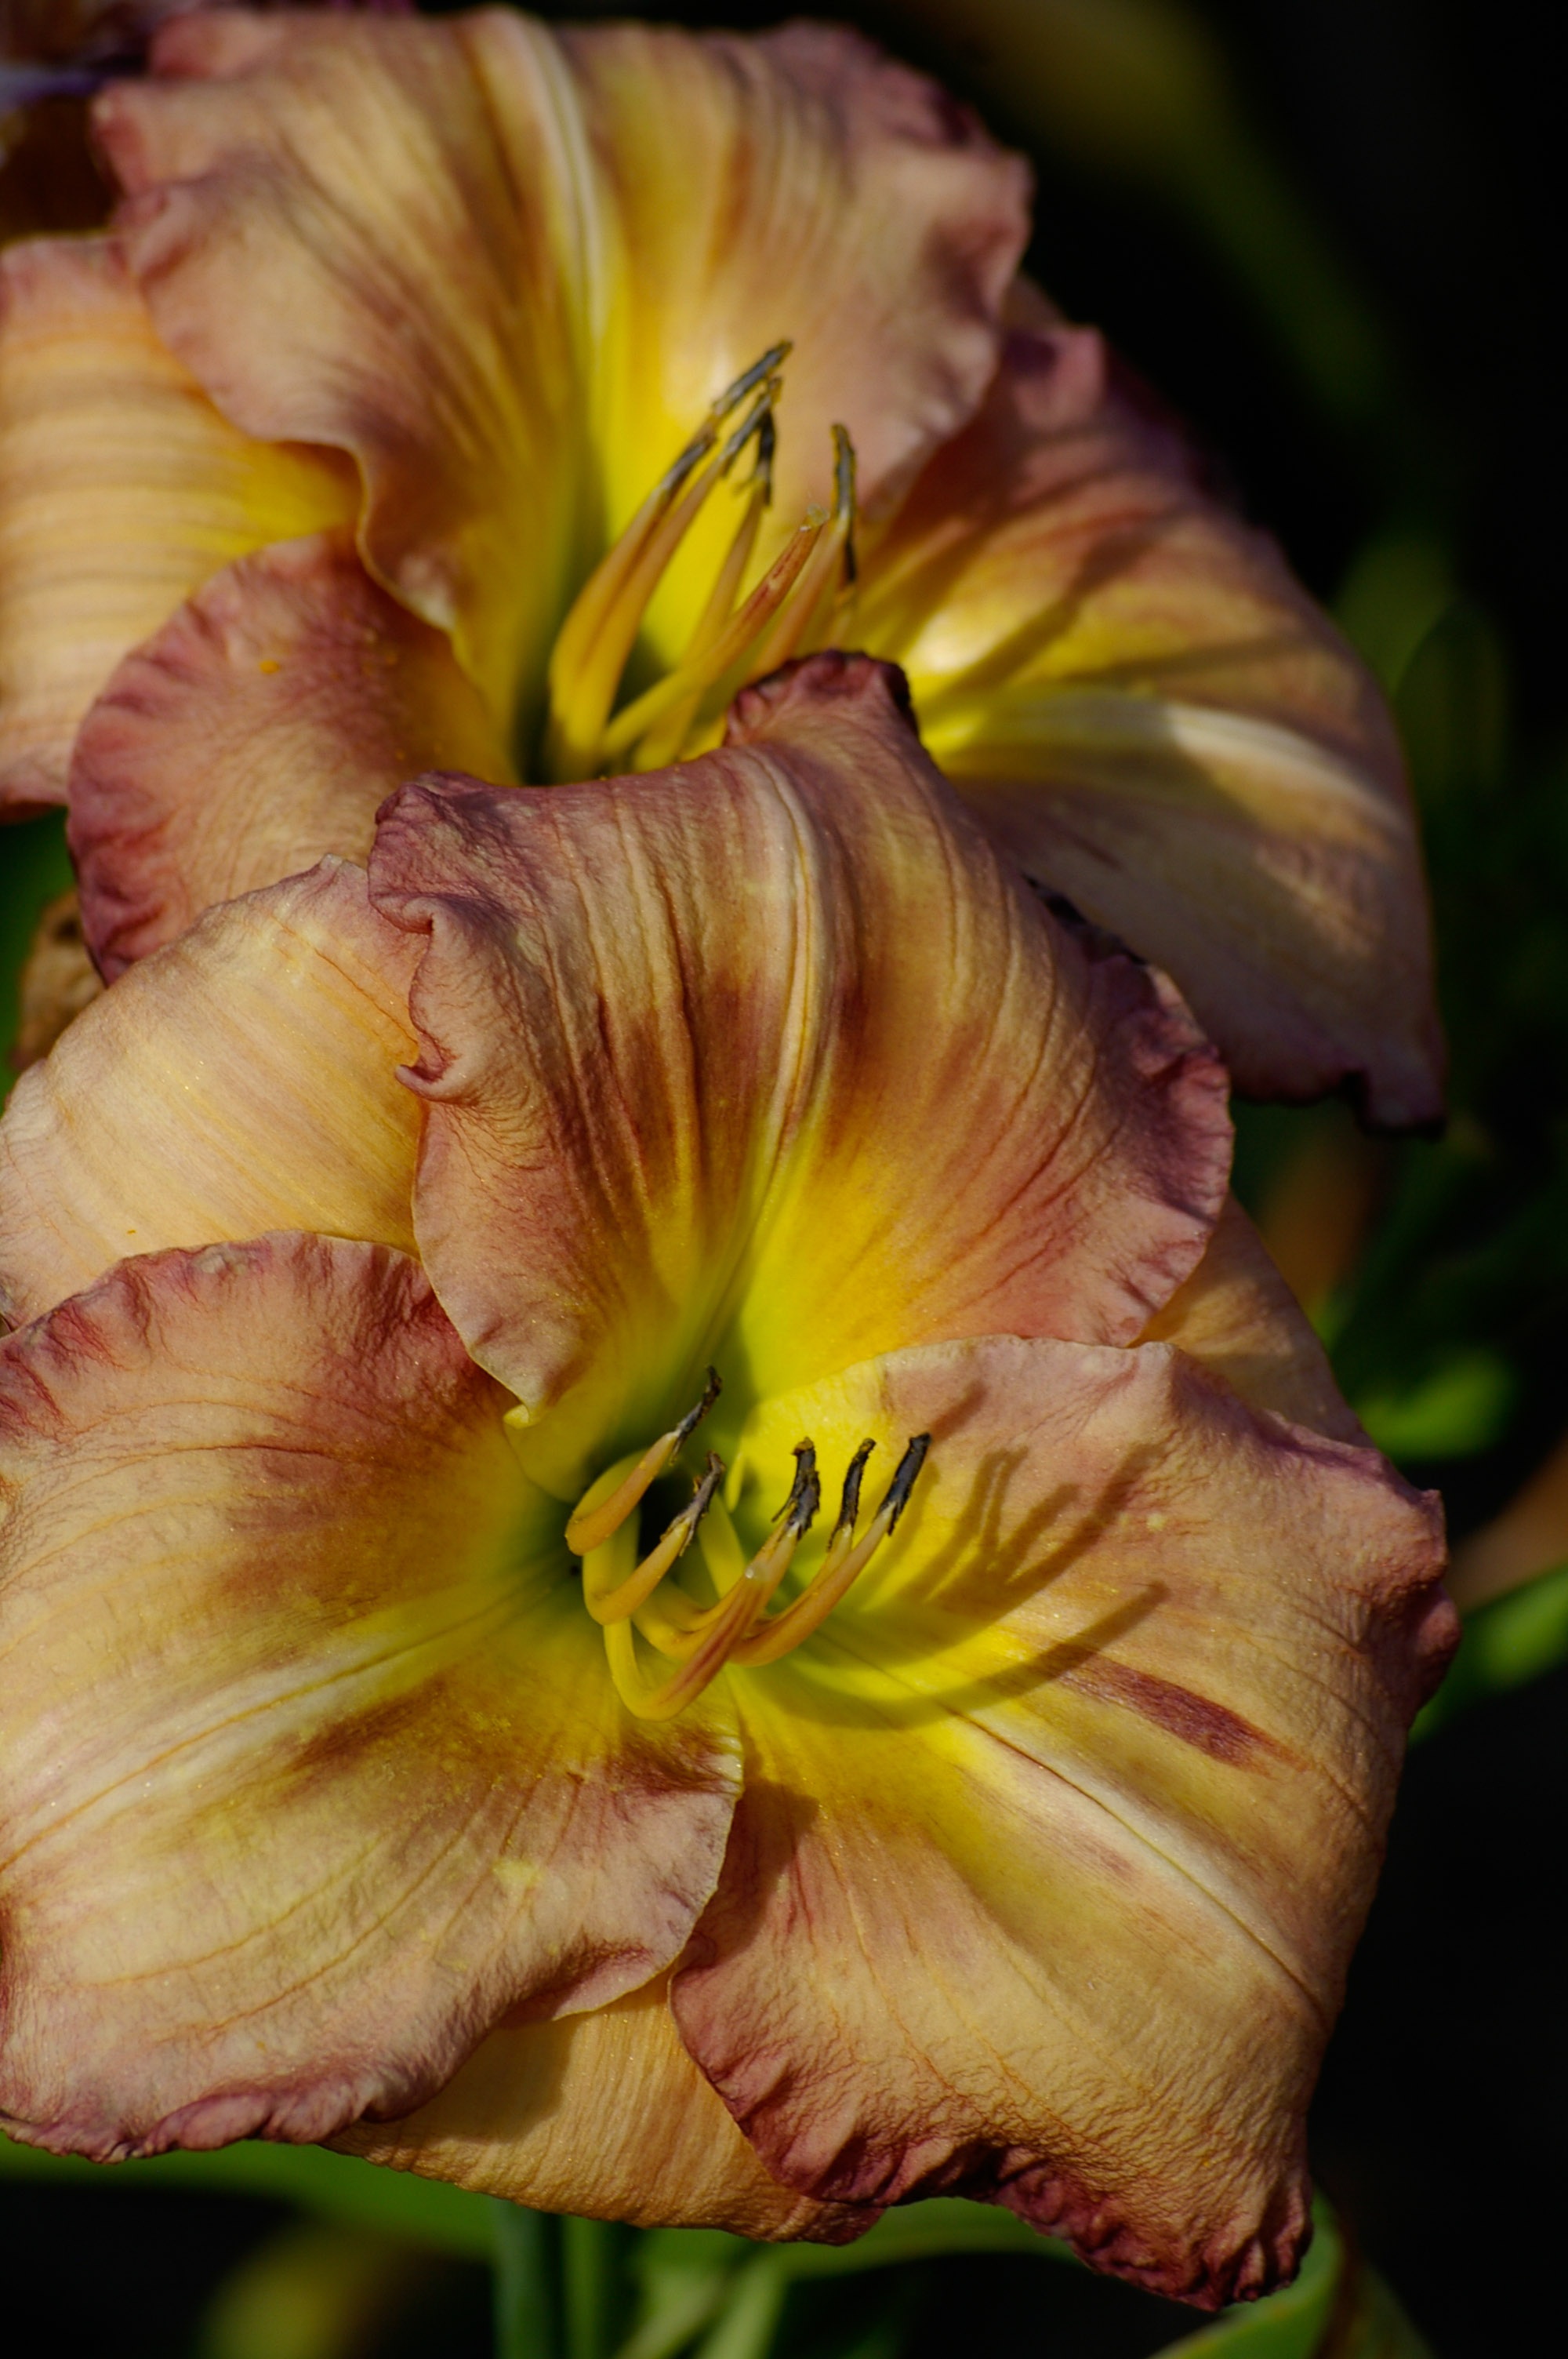
flower, petal, yellow, garden, pink, lily, blooms, daylily, multicolour, macro photography, plant stem